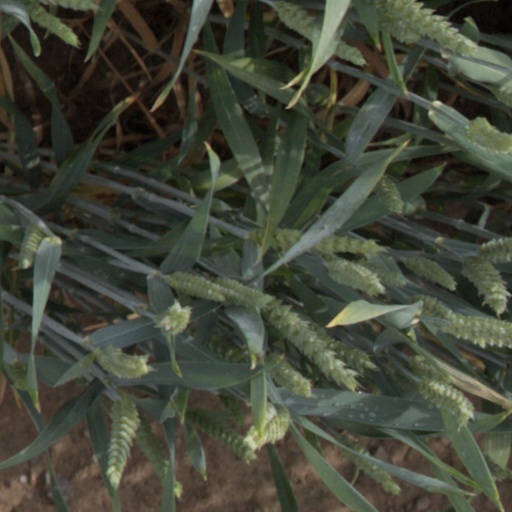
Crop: wheat